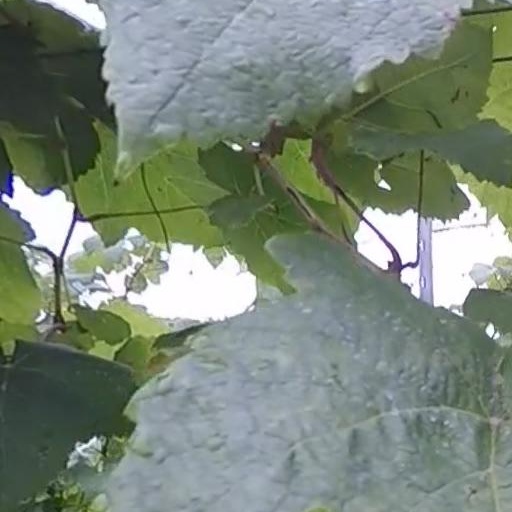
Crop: grape